LZ 127 Graf Zeppelin operational history

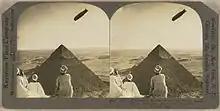
A pair of sepia images showing the Graf Zeppelin flying above the Great Pyramid. In the foreground, three people in Egyptian dress are sitting or kneeling with their backs to the camera, watching the scene. The airship's image is slightly further to the left on the right-hand image; when viewed through the correct apparatus this would give the illusion that it was further away.

The American newspaper publisher William Randolph Hearst's media empire paid half the cost of the project to fly "Graf Zeppelin" around the world, with four staff on the flight; Drummond-Hay, Karl von Wiegand, the Australian explorer Hubert Wilkins, and the cameraman Robert Hartmann. Drummond-Hay became the first woman to circumnavigate the world by air. Rosendahl and Lieutenant Jack C Richardson represented the US government; Japan's Commander Fuiyoshi and the Soviet Union's Comrade Karklin were also aboard.